V1647 Orionis

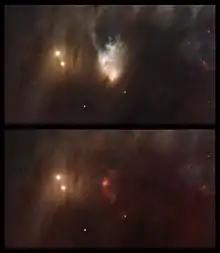
Images of the V1647 Ori region in 2004 (below) and 2006 (above); note the increase in brightness of the star between 2004 and 2006 and the simultaneous change in brightness of the McNeil's Nebula associated with the object's eruptions.

Towards the end of 2003, the object manifested a sudden increase in its luminosity, a sign that a second, intense eruption had occurred; the event was studied for two years, corresponding to the period in which it maintained an above-normal luminosity; in October 2005 its luminosity began to decrease, until, in February 2006, it returned to its pre-burst levels. During the eruption, the object reached an effective luminosity of . A new burst was recorded in mid-2008, and had very similar characteristics to those of the eruption that began four years earlier.